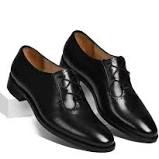
Label: Brogue